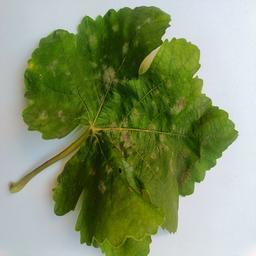
Label: Powdery Mildew